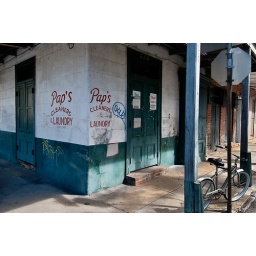
The sign on the door said that Pap's was temporarily closed due to fathers death. Pap's was established in 1947.